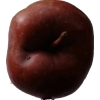
Label: Apple 18